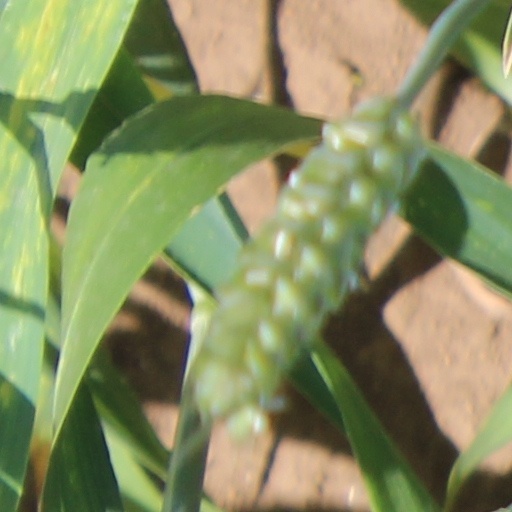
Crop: wheat